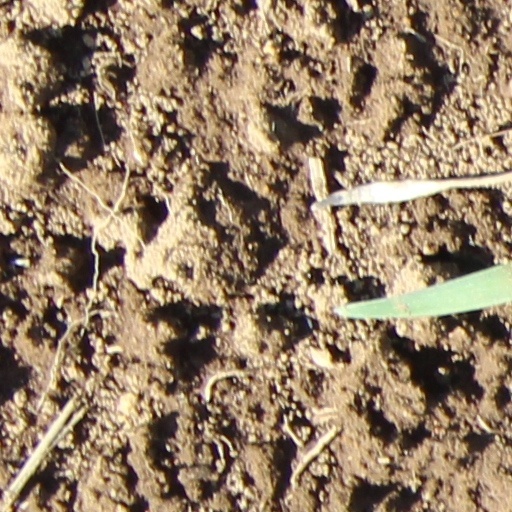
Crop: wheat